Michael Steele

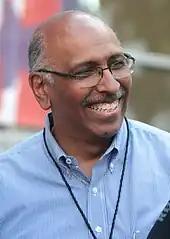
Steele in 2016

After his loss in the chairmanship election, Steele was hired by MSNBC to be a regular political analyst as of May 2011. He also was hired to be a columnist for the online magazine "The Root", an African-American news and commentary site owned by The Washington Post Company.